Siolim

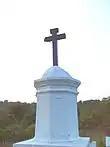

Franciscan missionaries first built a church - the Church of Mae de Deus - at the Sonarkhett hill, wedged between Siolim and Assagao. It was located centrally to serve the spiritual needs of the people in the villages of Anjuna, Assagao, Siolim and Oxel. But being situated on the rising hill and probably being a makeshift kutcha structure, it did not survive many years, leaving behind the black stone cross at Sonarkhett.